Harry J. Kicliter

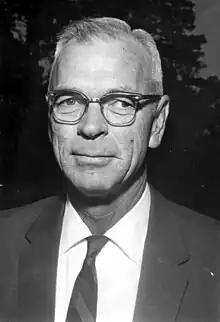
Kicliter in 1961

Harry J. Kicliter (May 1, 1914 – December 19, 1969) was an American politician. He served as a Democratic member for the 12th district of the Florida Senate.